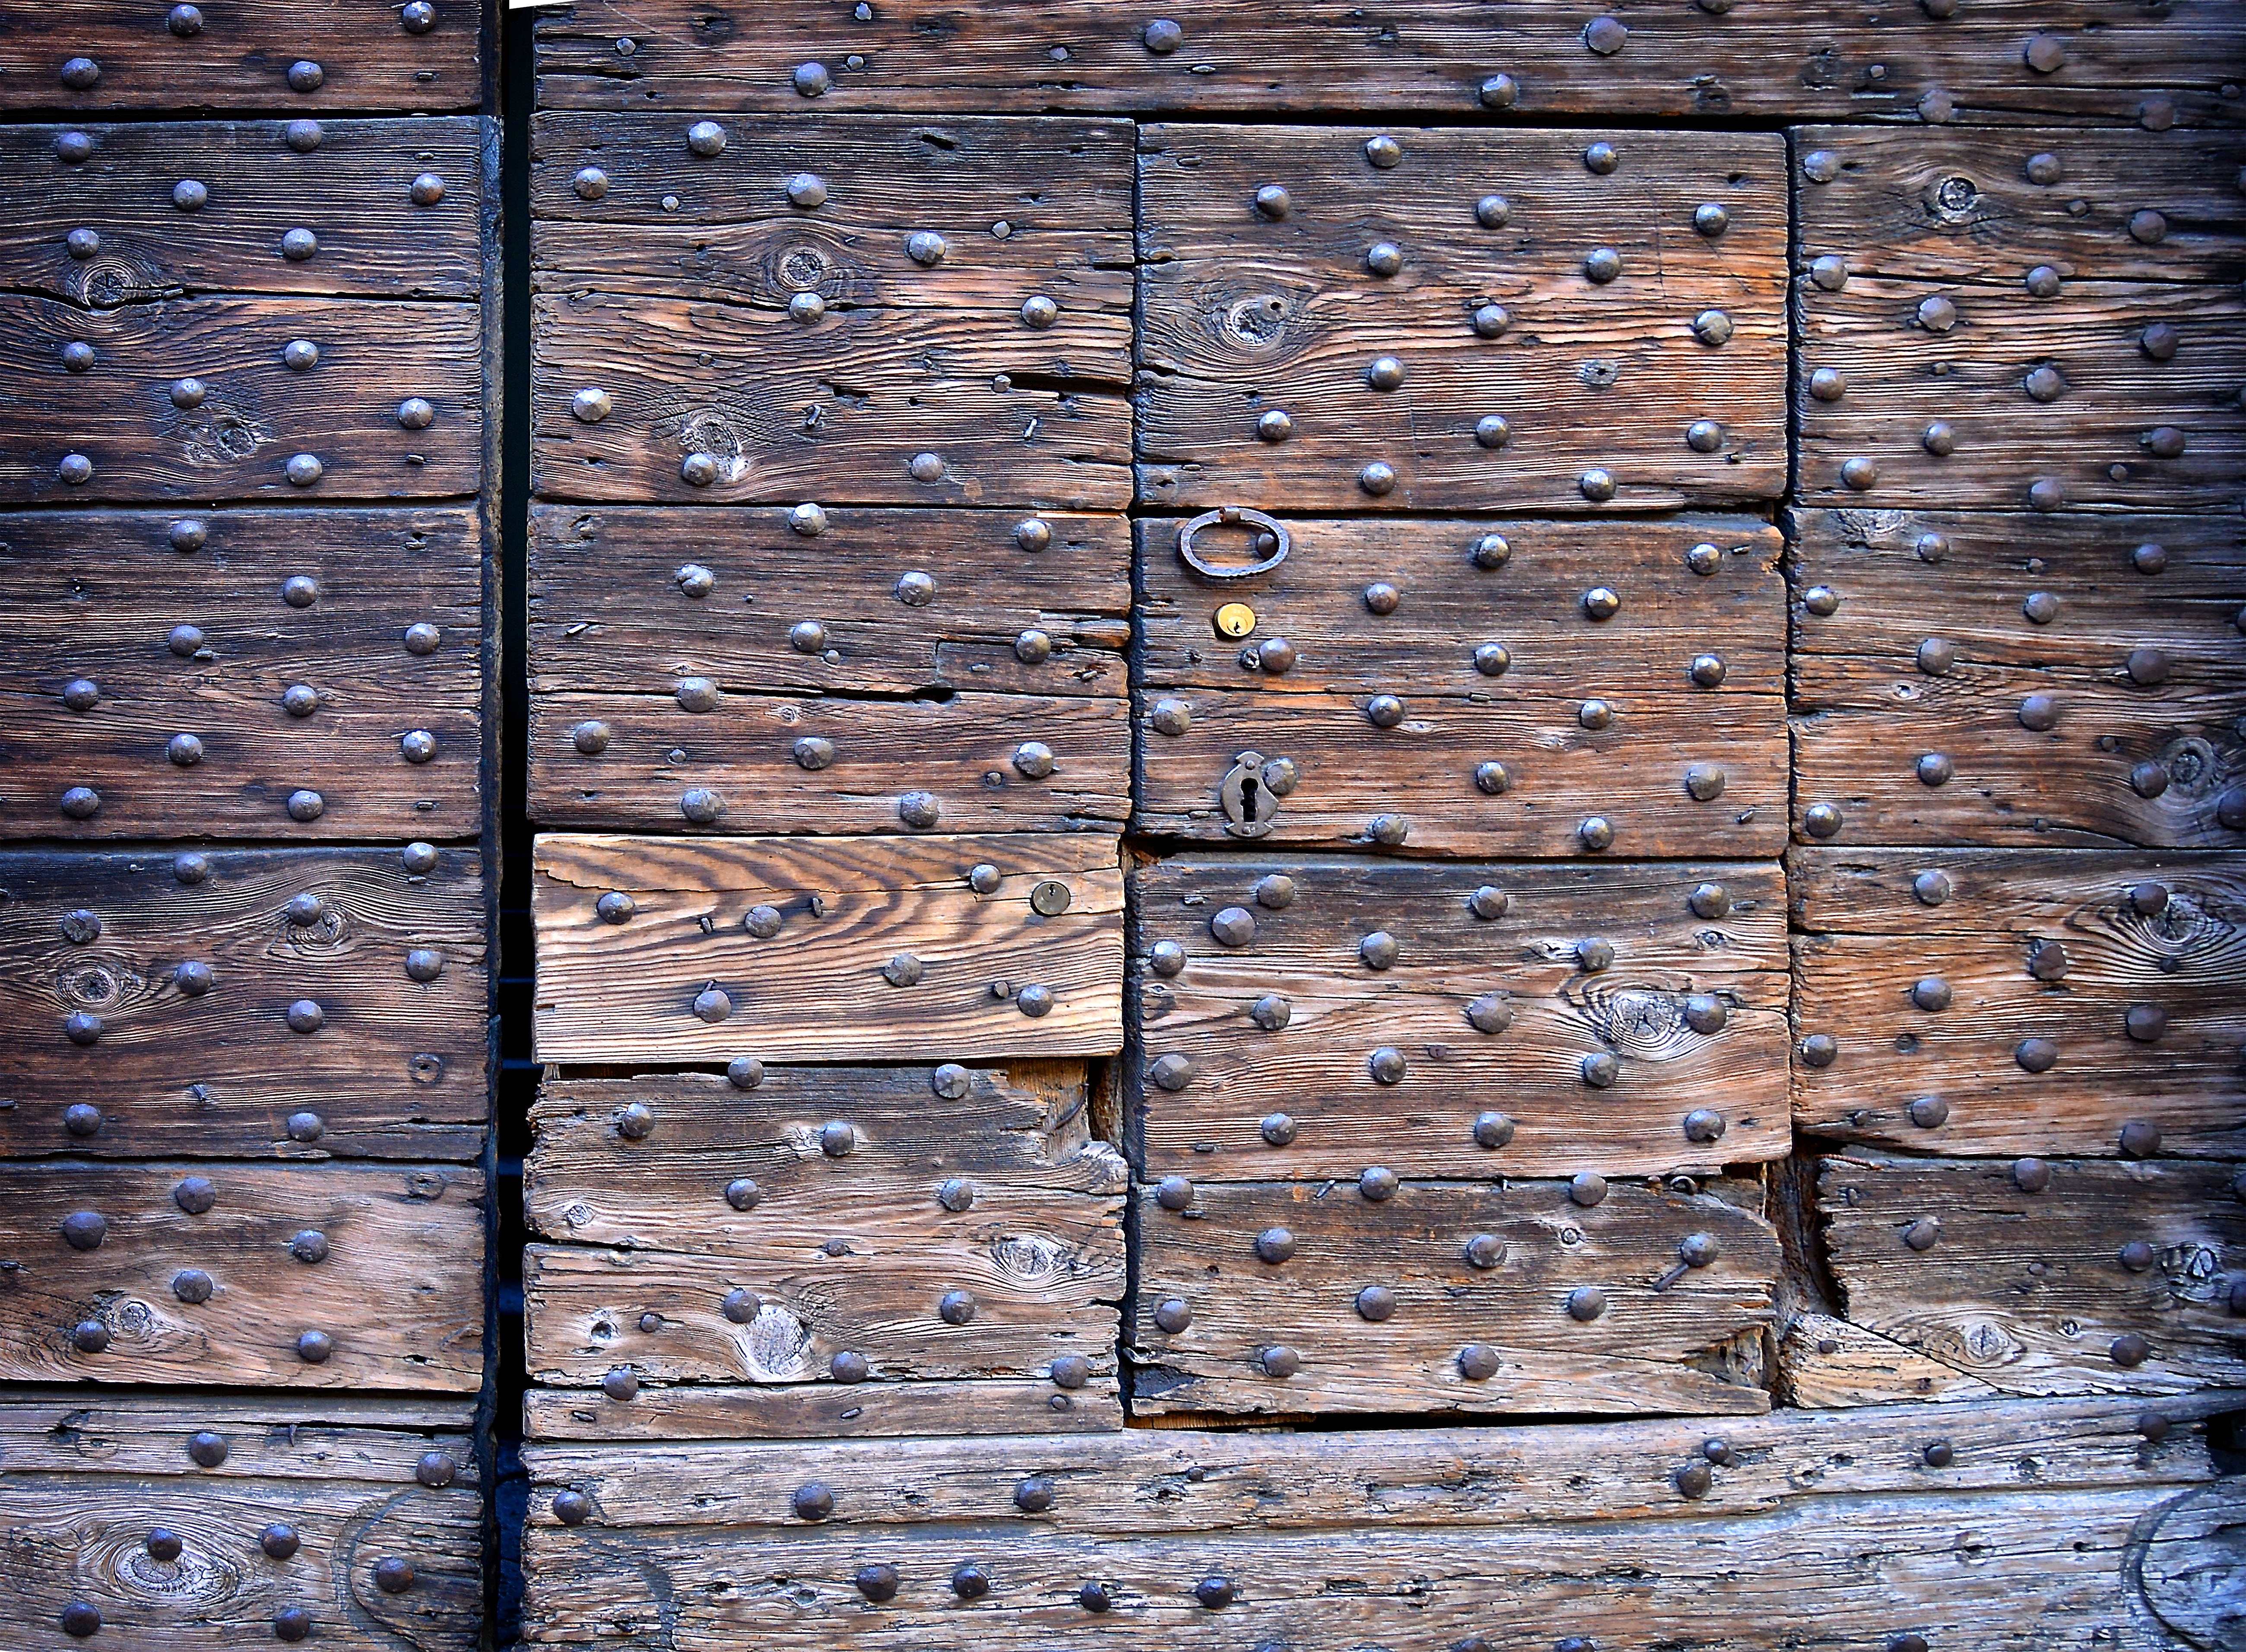
wood, antique, texture, floor, wall, castle, nostalgia, gate, brick, door, goal, material, front door, input, house entrance, historically, rivet, doorknocker, housewife, flooring, wooden beams, castle gate, road surface